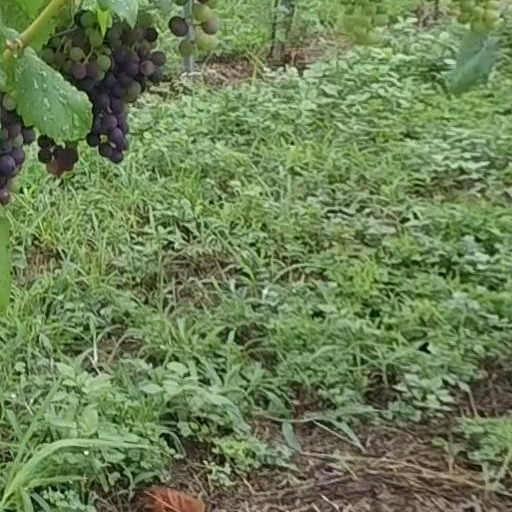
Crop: grape